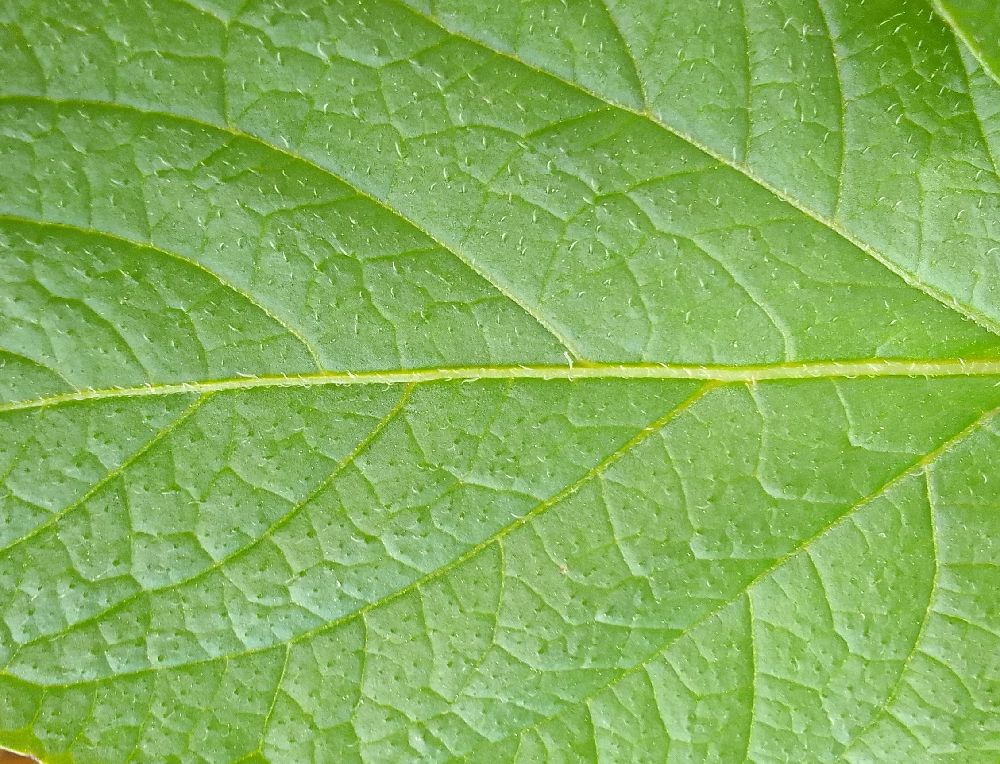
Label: Healthy